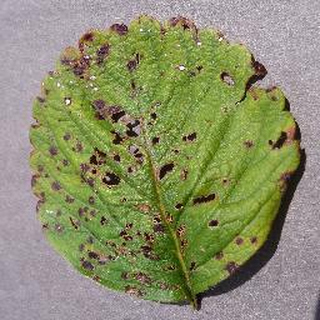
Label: strawberry_leaf_scorch